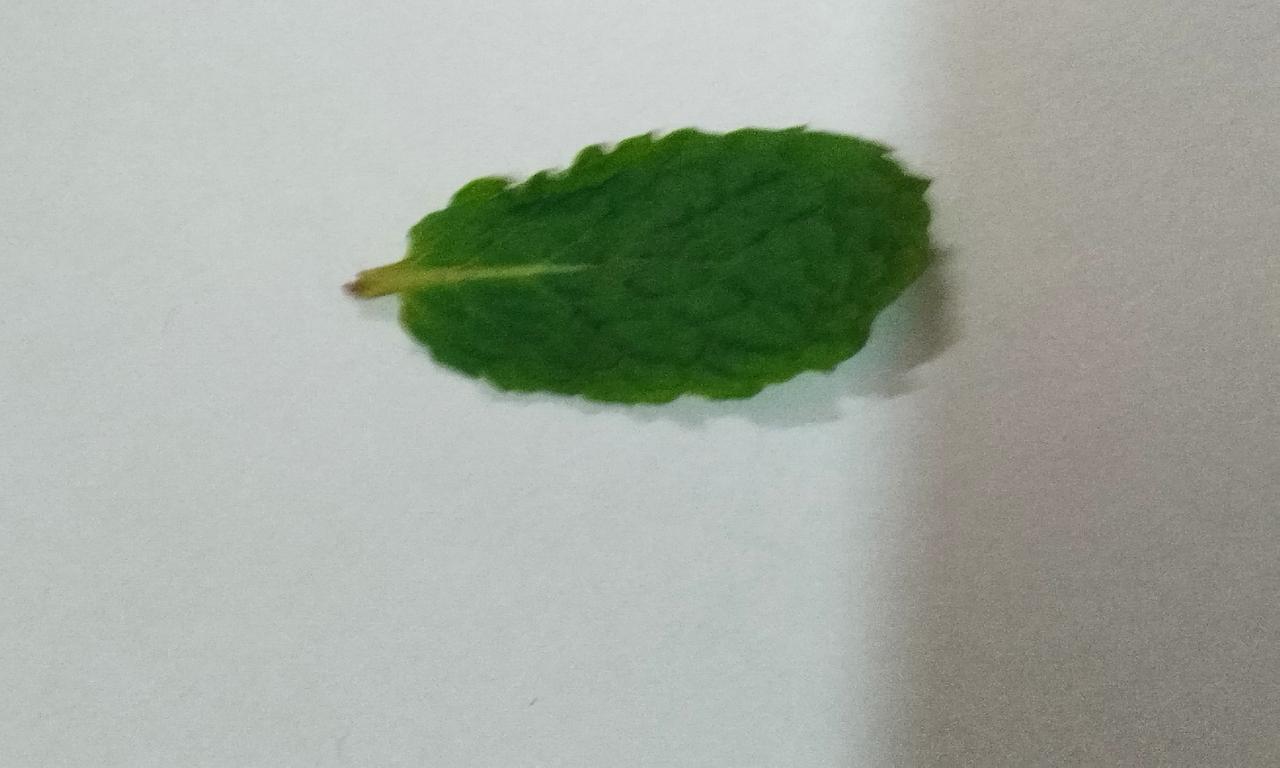
Label: Fresh